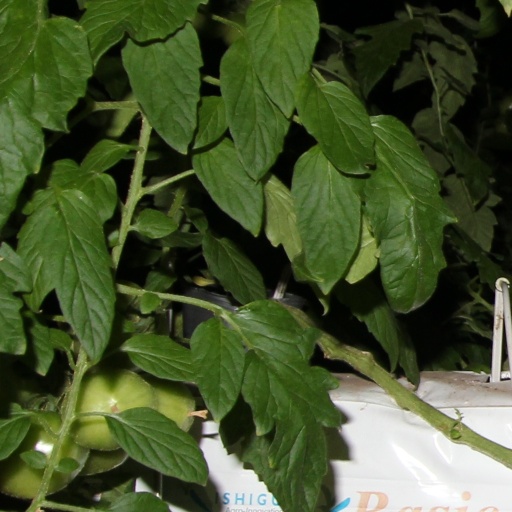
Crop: tomato